Education in Wales

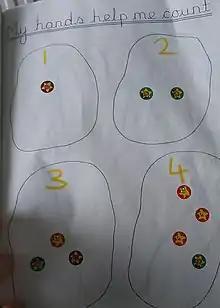
Numeracy activity completed in nursery class at Cwrt Rawlin Primary school, Caerphilly (2006)

Early forms of formal education were church or privately run and available to only a small segment of the population. In the 17th and 18th Centuries significant efforts were made, mainly by charitable causes, to expand access to basic education. In the 19th Century a state education system developed. By the end of the period education had become free and compulsory for children aged 5- to 12-years-old. Further increases to the school leaving age and the development of a system of secondary schools led by the mid 20th century to universal secondary education. Separate secondary schools for students of different academic abilities ended by 1980. Control over education policy was placed under the control of the devolved Welsh government in 1999.